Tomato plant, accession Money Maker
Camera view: vertical (180 deg); turntable rotation: 210 degrees
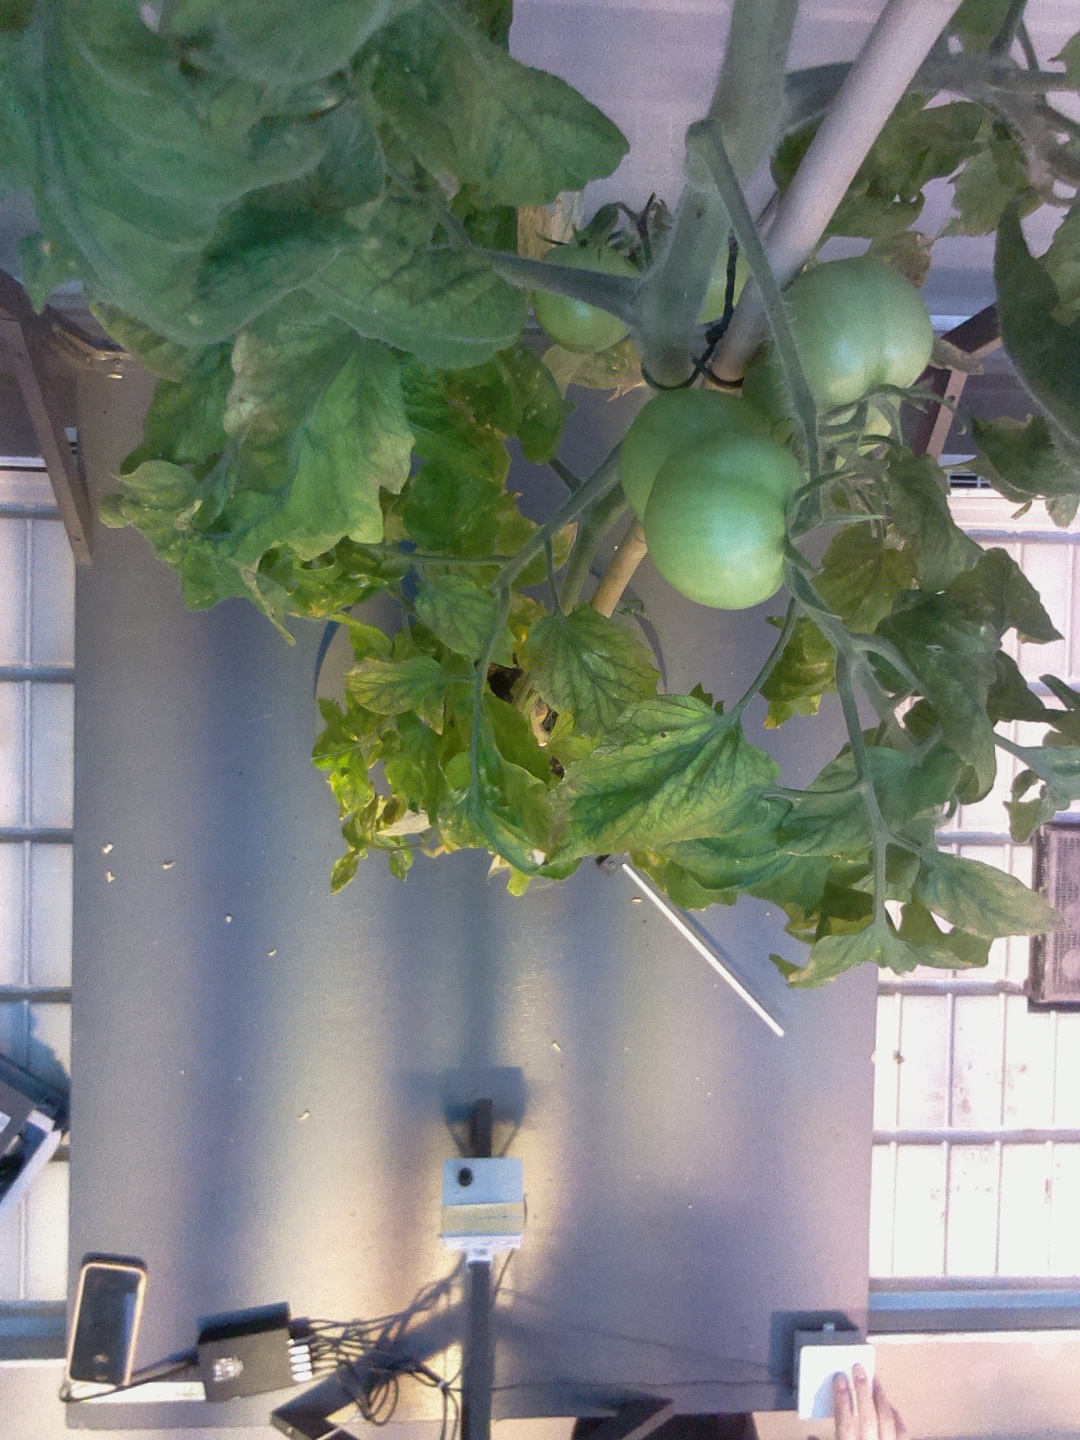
BBCH growth stage 81: 10%-20% of fruits show typical fully ripe color